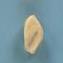
Maize quality: Good